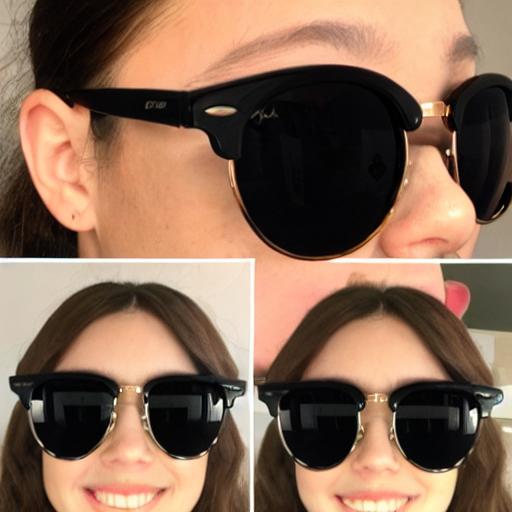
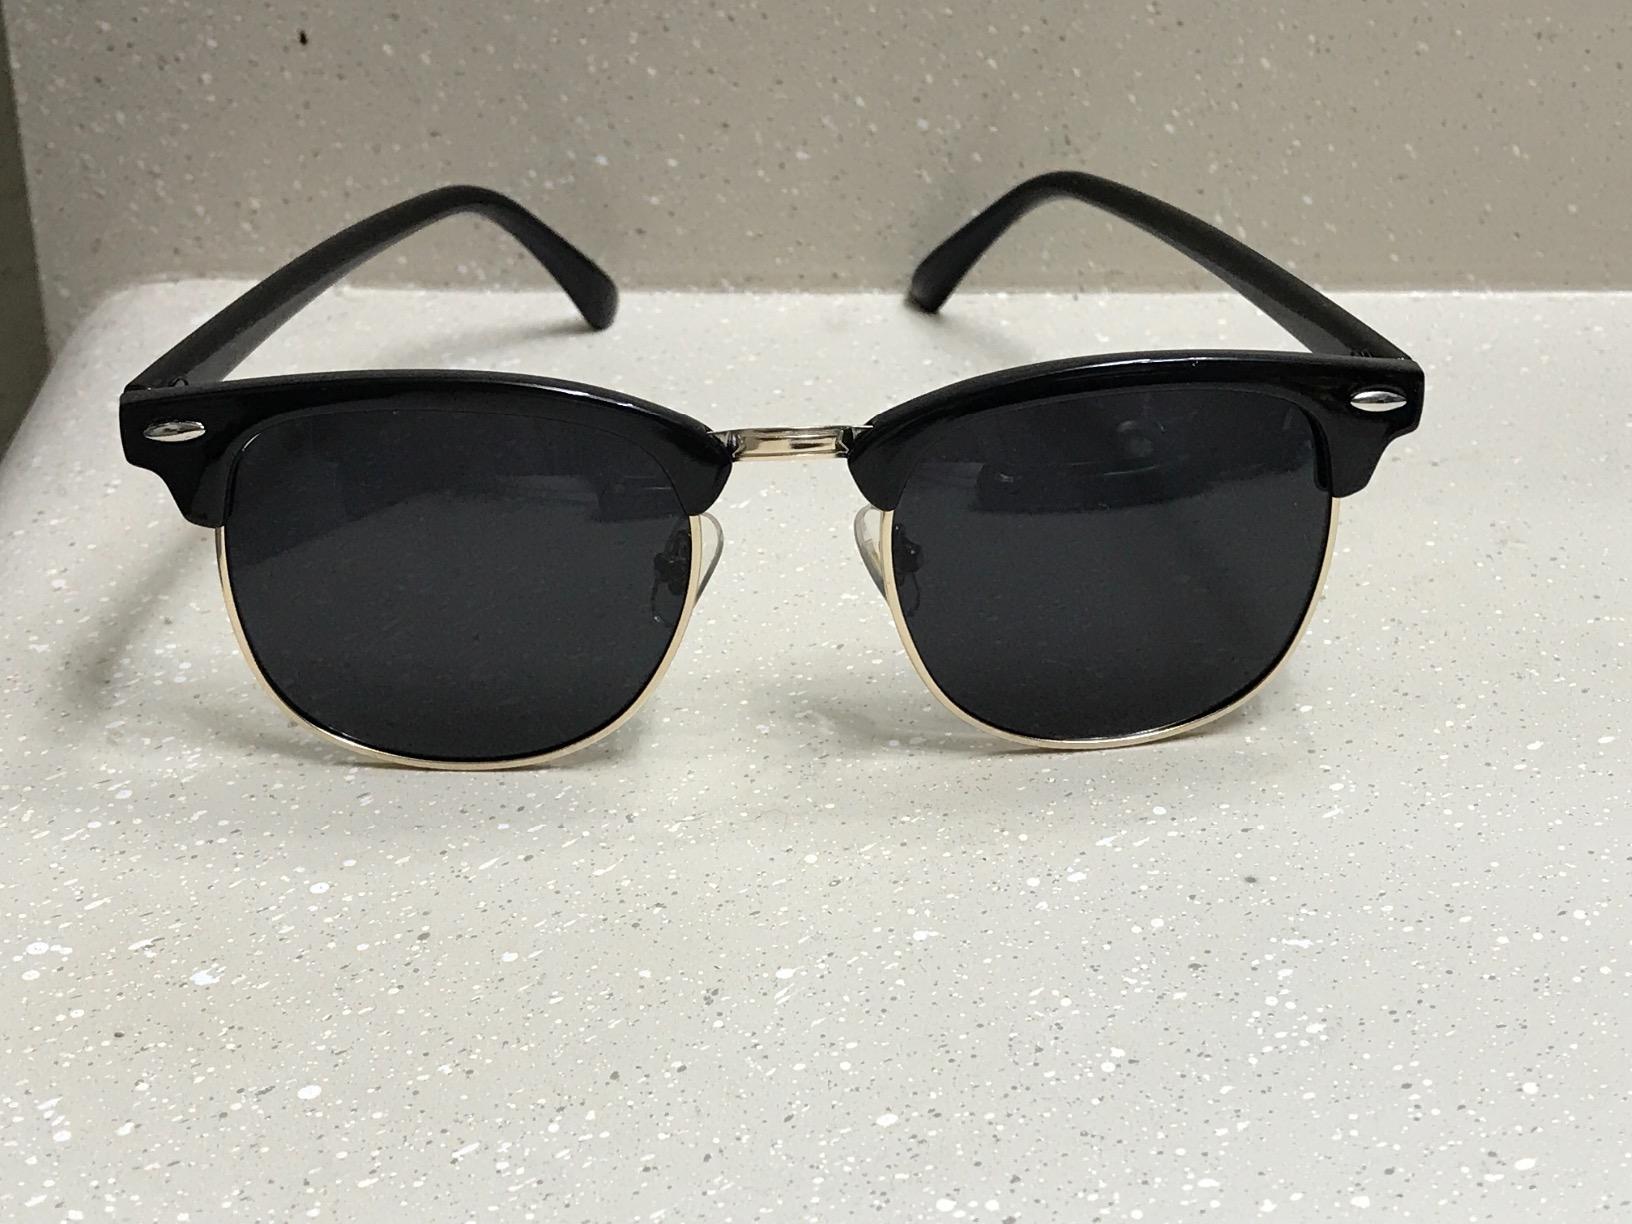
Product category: accessories_sunglasses
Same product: no